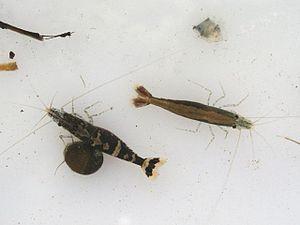
Caridina est un genre de crevette d'eau douce de la famille des atyidés. Ces espèces sont généralement originaires des rivières tropicales ou subtropicales d'Asie de l'Est. Ce sont des omnivores filtreurs, cueilleurs et charognards.